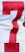
Number: 7